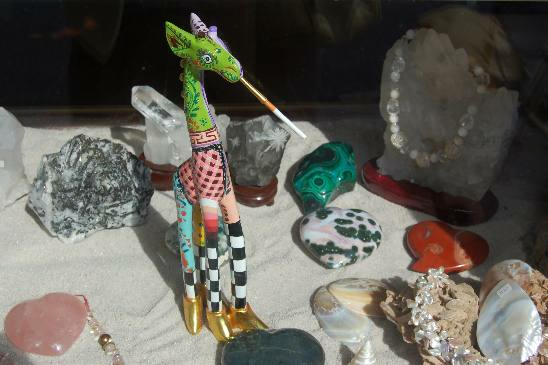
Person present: No